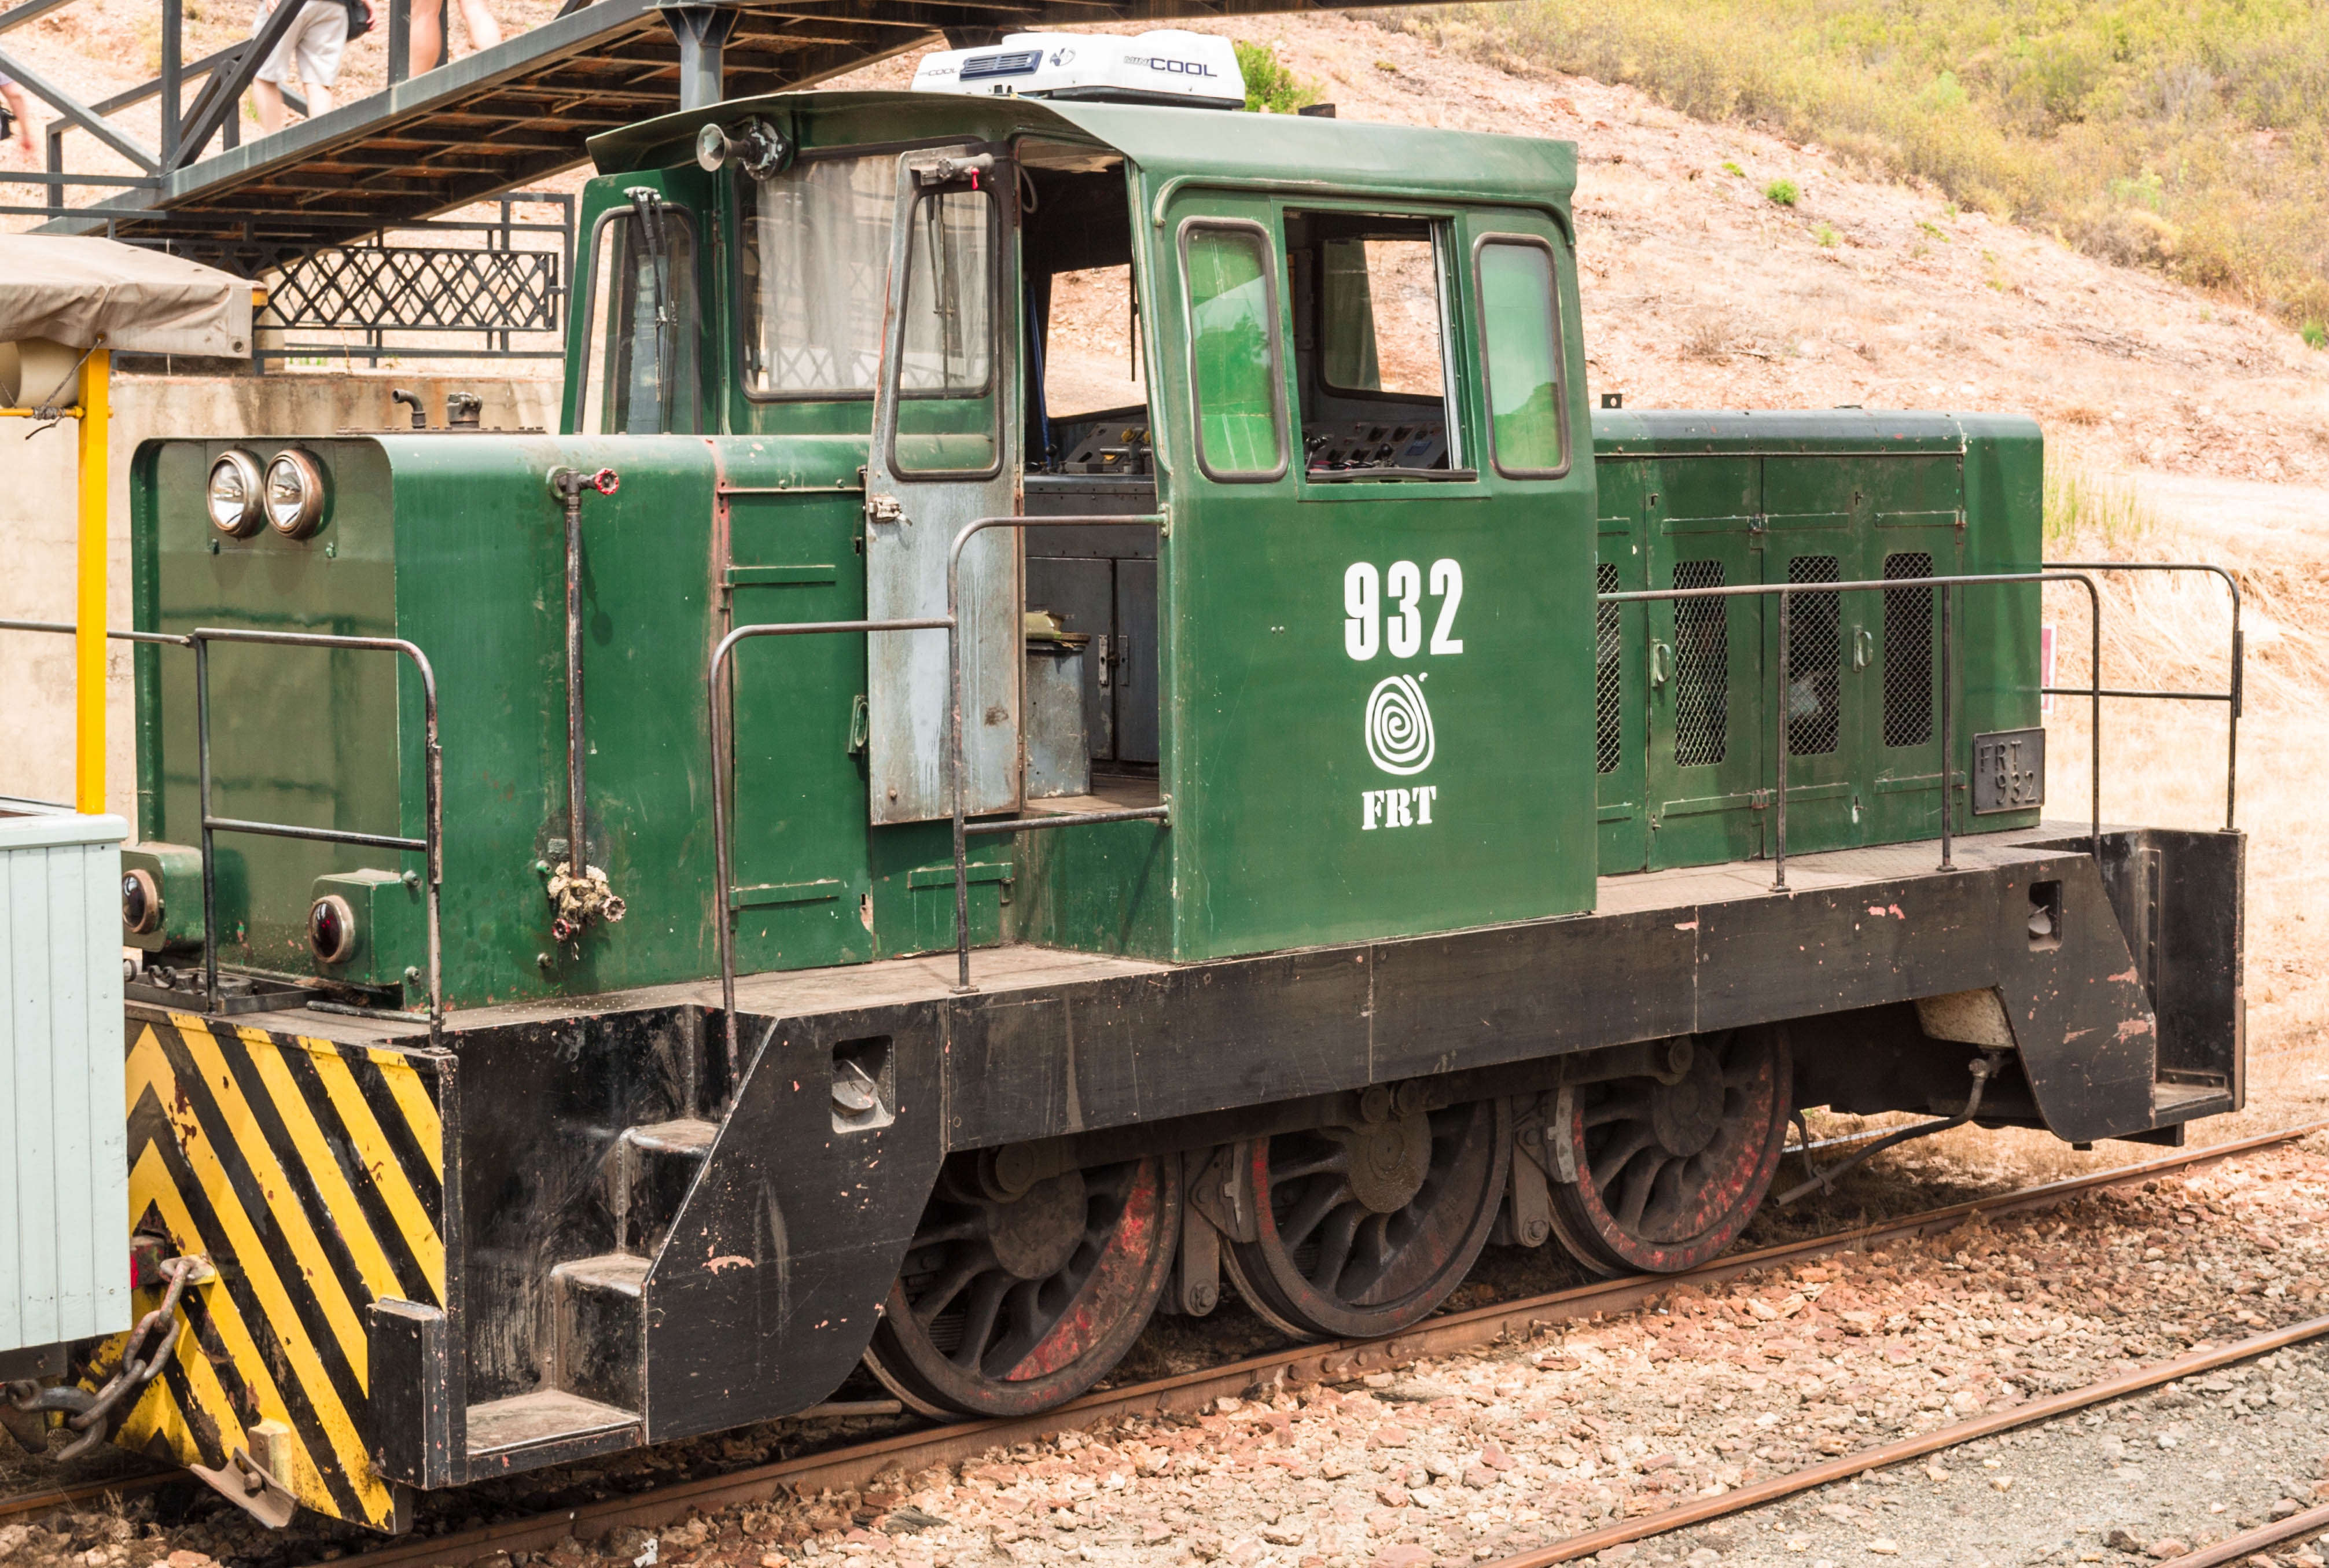
track, train, transport, vehicle, locomotive, rail transport, electric locomotive, huelva, land vehicle, rolling stock, railroad car, passenger car, riotinto